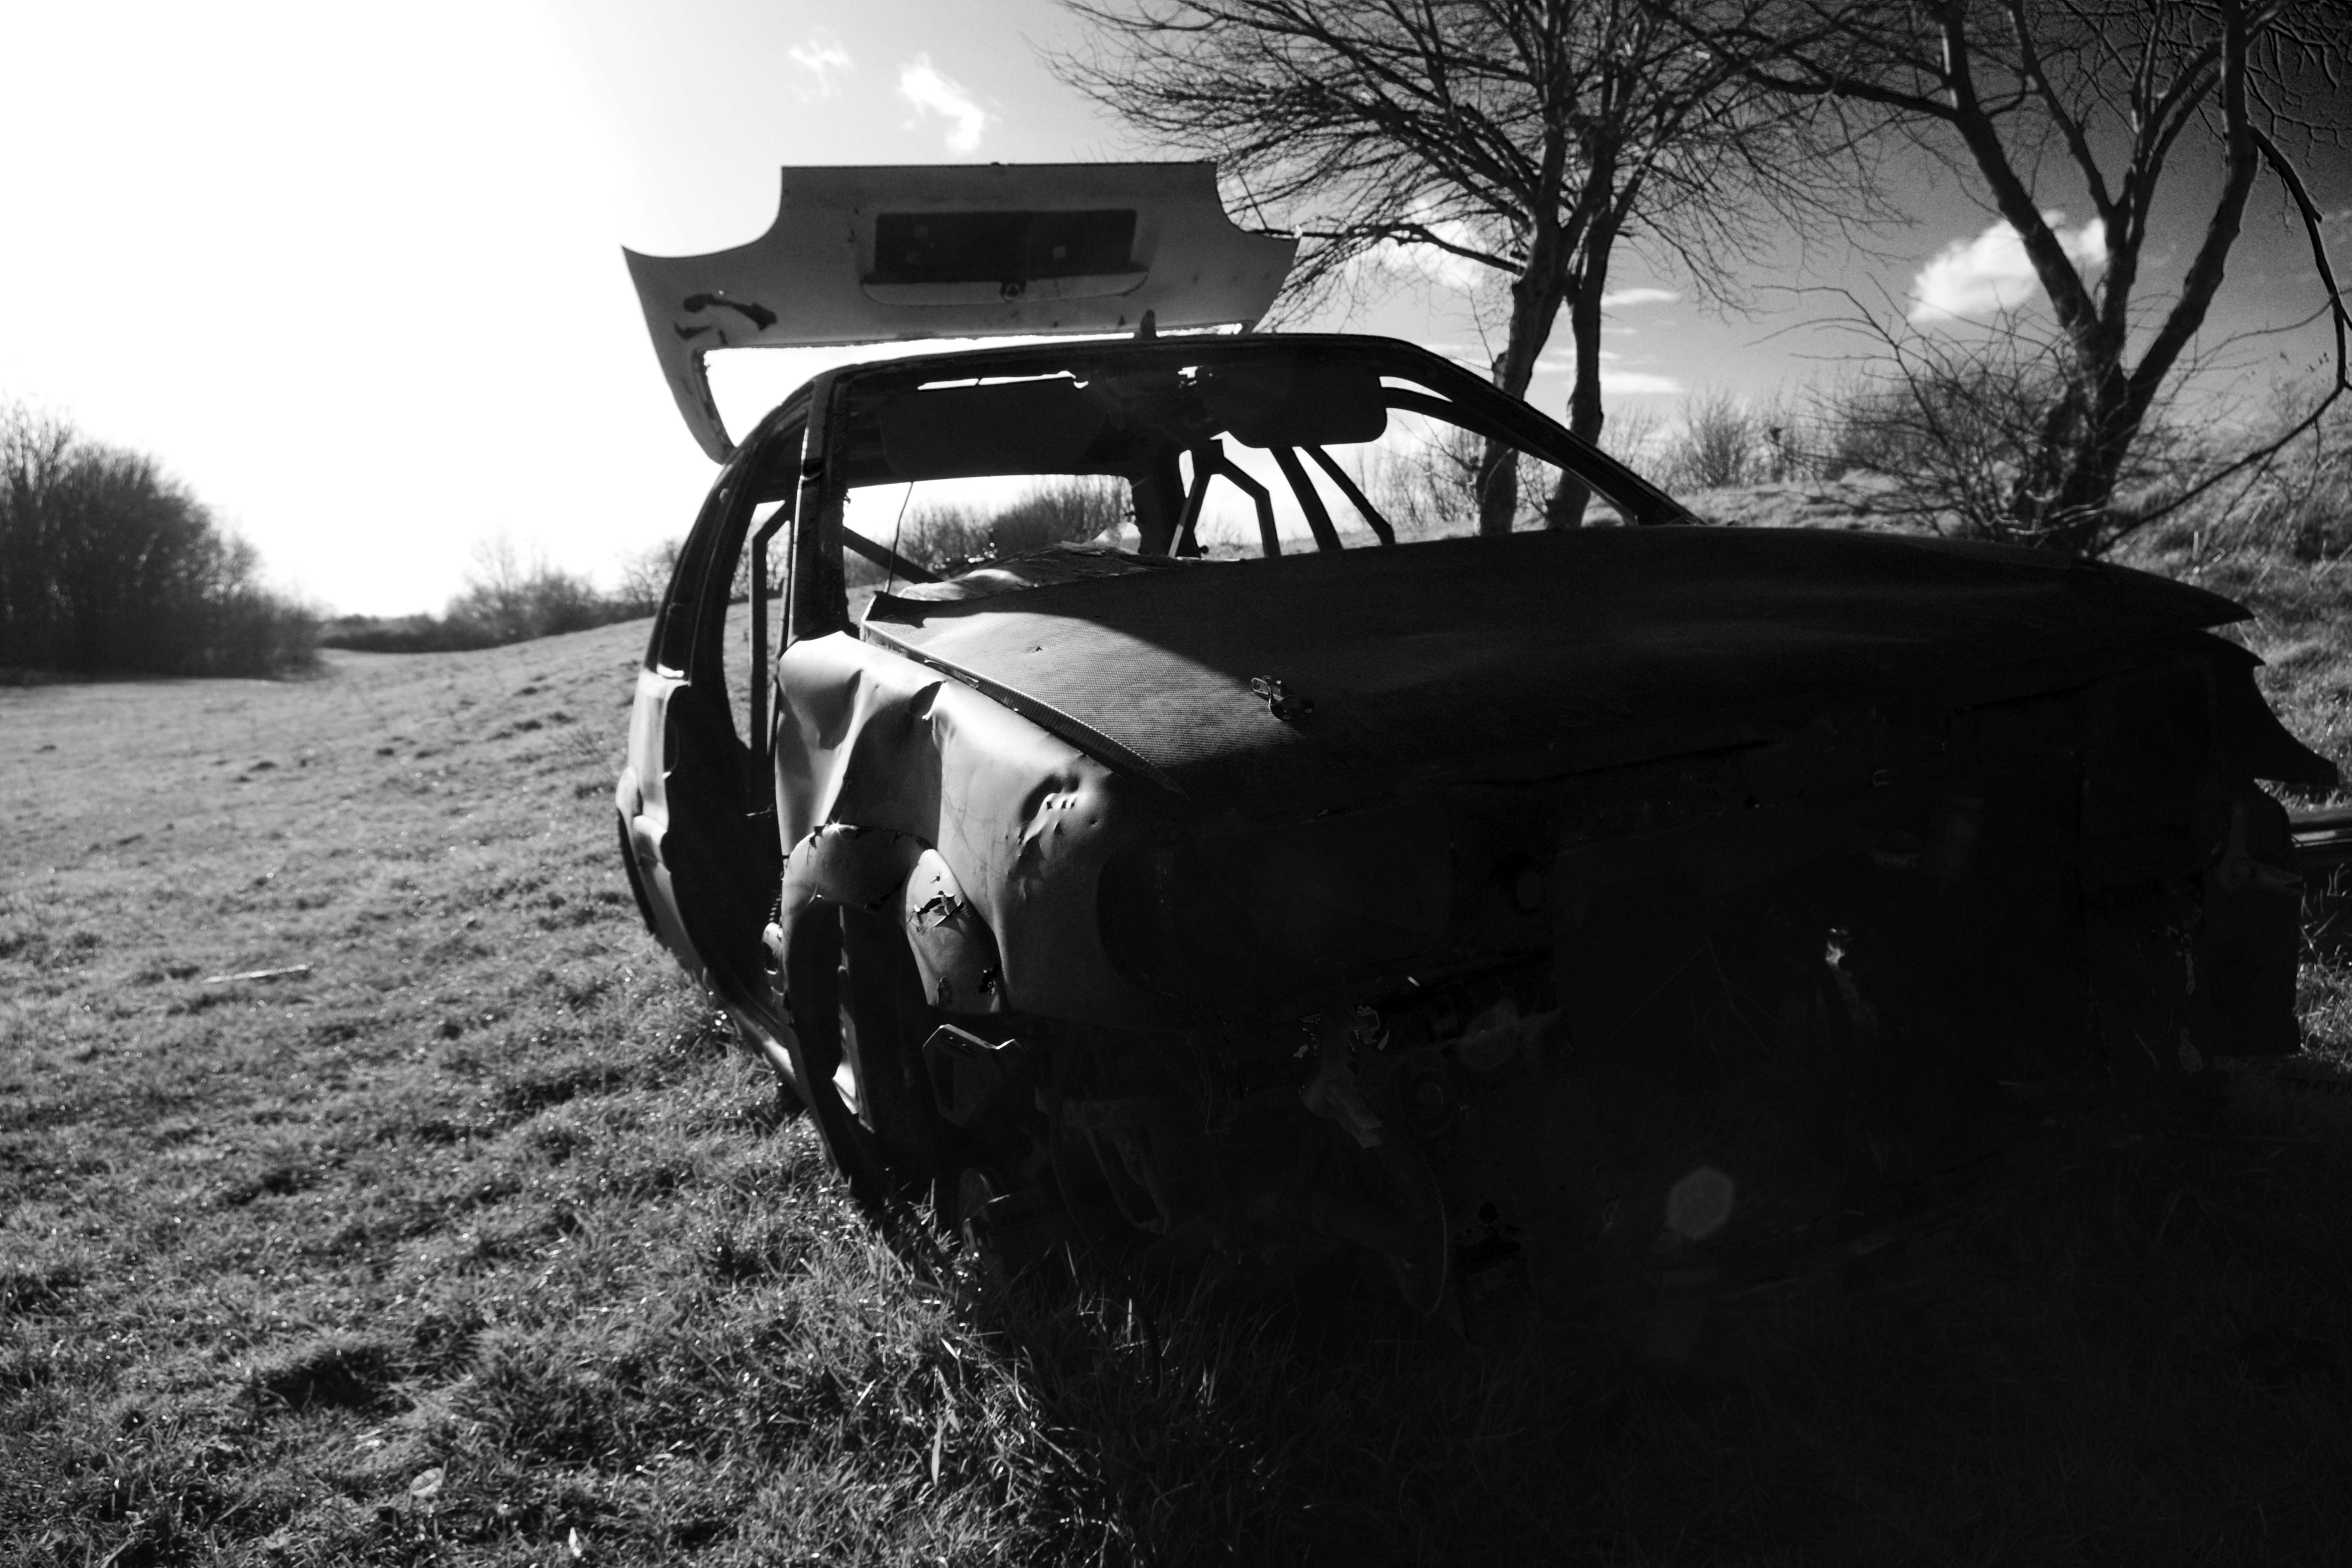
black and white, car, vehicle, abandoned, darkness, black, monochrome, destroyed, london, abandon, wreck, wrecked, burned, stolen, theft, monochrome photography, automobile make, automotive exterior, off roading, thamesmead, joyrider, dumped, burnt out, vandalised, vandals